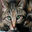
Label: cat